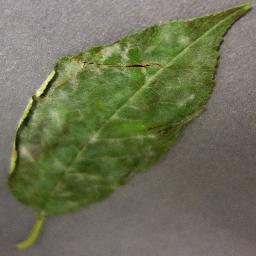
Label: Cherry___Powdery_mildew